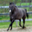
Label: horse